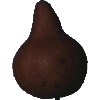
Label: pear_kaiser